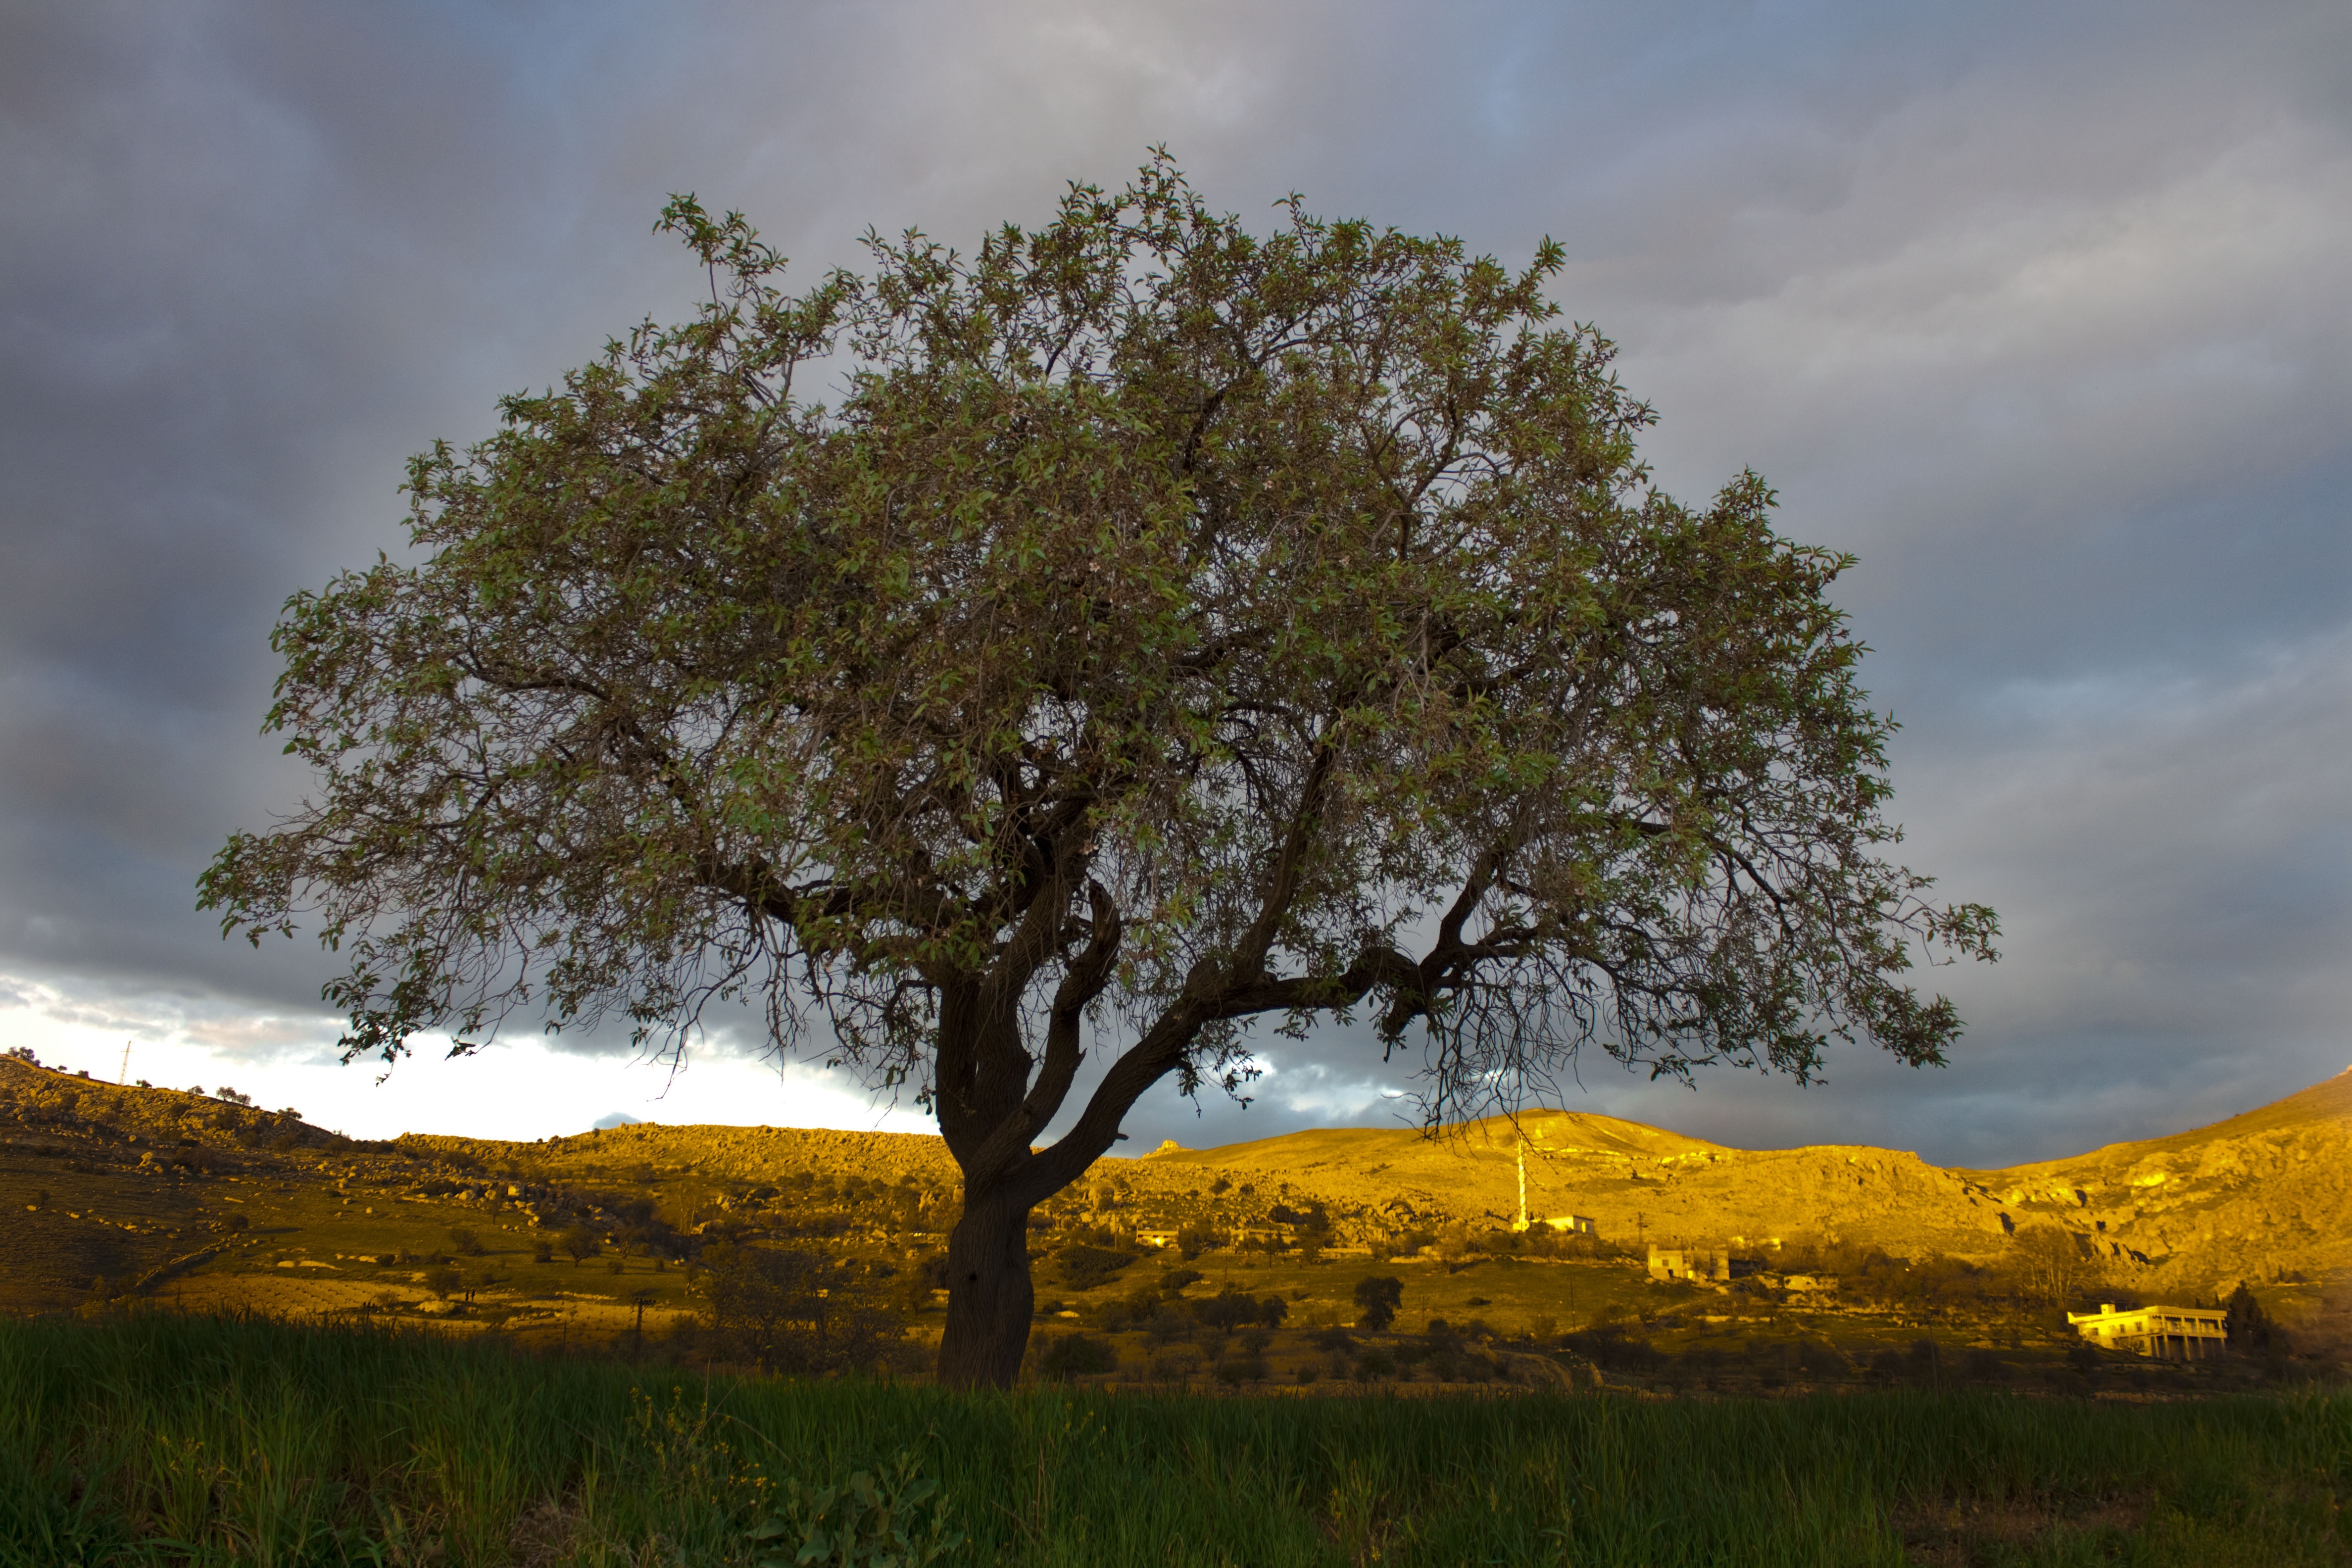
landscape, tree, nature, branch, mountain, cloud, plant, sky, sunset, meadow, sunlight, morning, leaf, hill, flower, autumn, yellow, season, savanna, turkey, ecosystem, rural area, atmospheric phenomenon, woody plant, land plant